State Route 343 (New York−Connecticut)

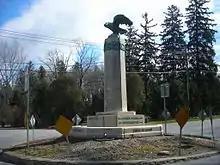
A tall monument sits in the center of an intersection. At the base are the names of nearby locations as well as arrows denoting where the locations are in respect to this intersection.

NY 343 is classified as a rural major collector road between Millbrook and Dover Plains and carries an average of about 3,100 vehicles per day (as of 2006), 5% of which is classified as truck traffic. The portion concurrent with NY 22 is a rural principal arterial road with average traffic of 5,600 per day (with 7% classified as truck traffic). East of NY 22, NY 343 is a rural minor arterial road carrying about 4,100 vehicles per day (with 6% classified as truck traffic).